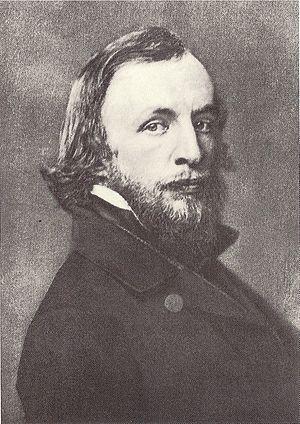
Charles Loring Brace
L'Orphan Train Movement, traductible par "Déplacements d'Orphelins aux États-Unis" est un mouvement de relogement d'enfants pauvres, orphelins ou abandonnés vivant dans les rues et les orphelinats surpeuplés des métropoles de l'Est des États-Unis dans les familles rurales du Nord-Ouest des États-Unis. Ce relogement à vocation humanitaire a débuté en 1853 sous l'impulsion d'une œuvre de bienfaisance et d'aide à l'enfance, la Children's Aid Society et de son fondateur, Charles Loring Brace et s'est terminé 76 ans après en 1921, après avoir déplacé et relogé plus de 250 000 orphelins.